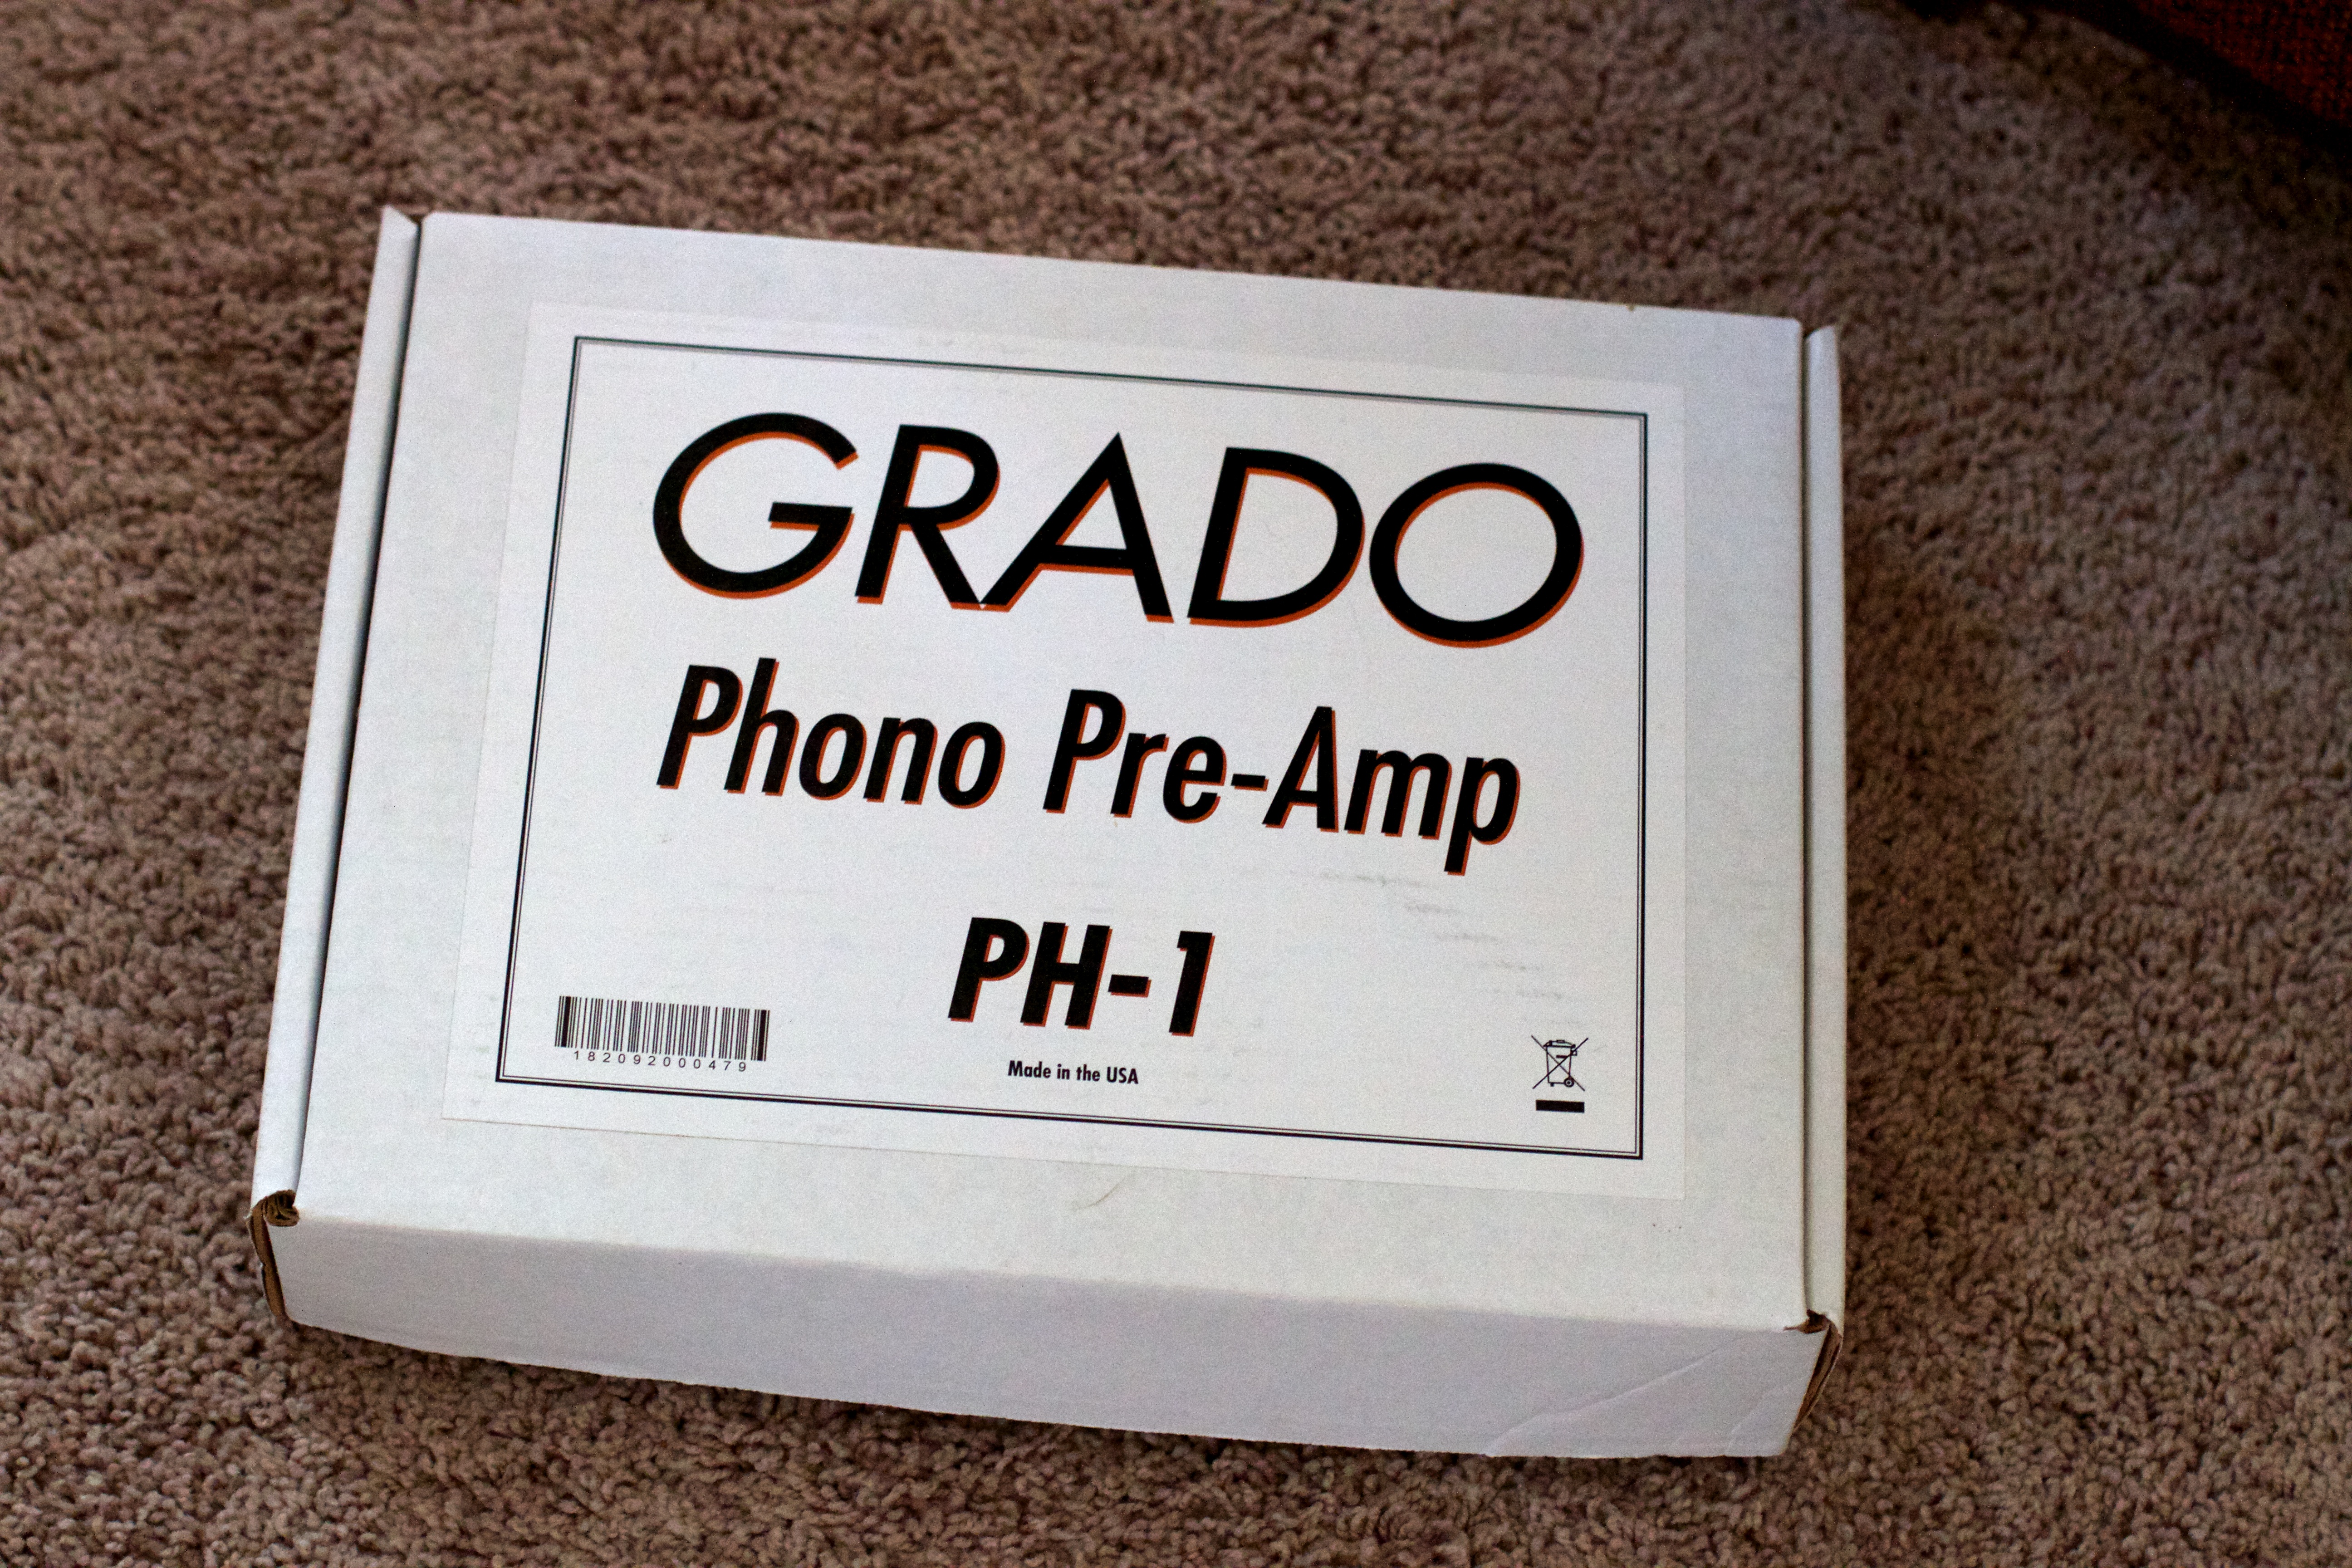
sign, label, brand, font, picture frame